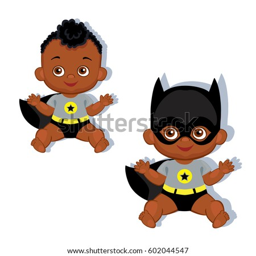
illustration cute baby boy in the costume of a superhero .